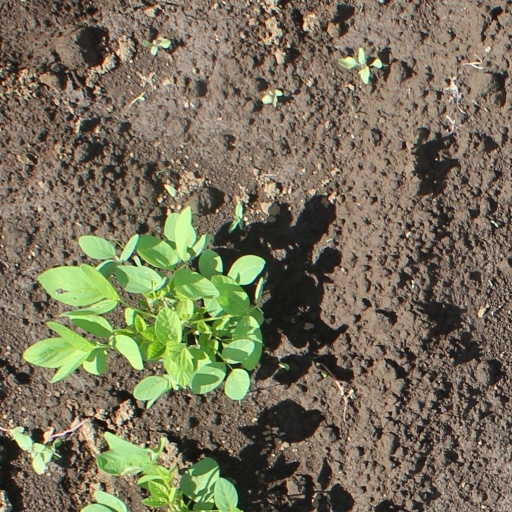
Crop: soybean